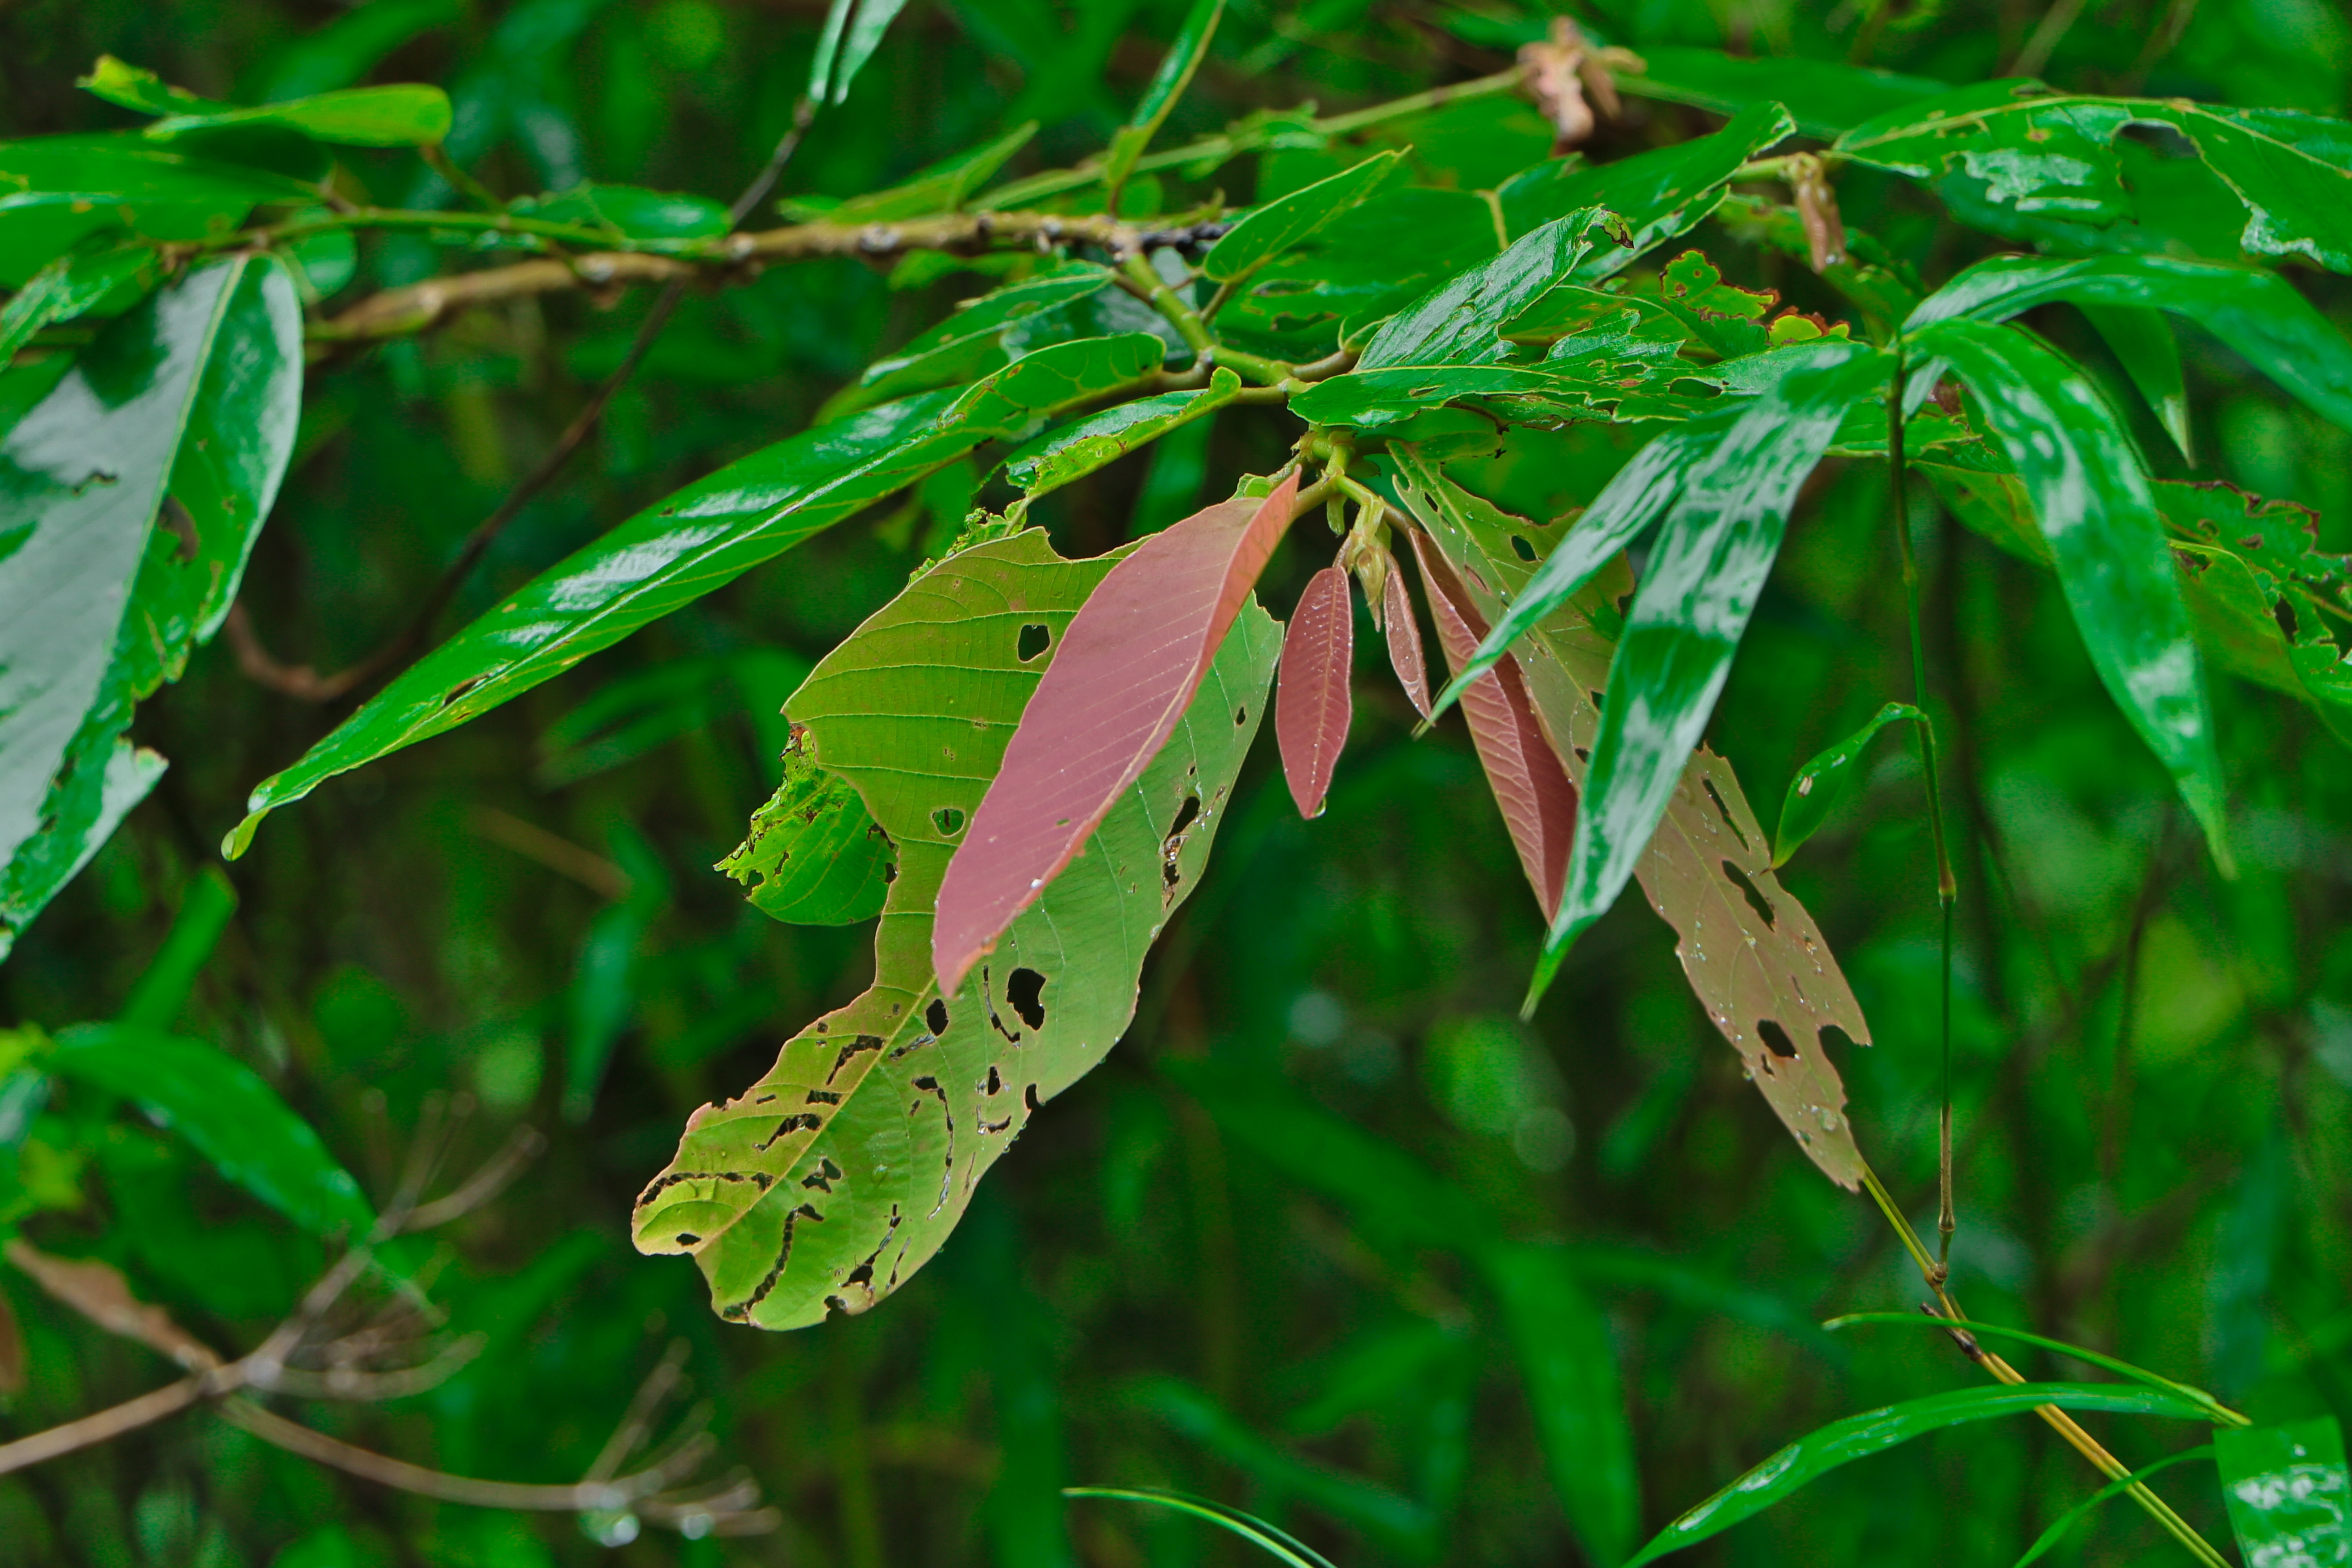
tree, branch, plant, leaf, flower, green, jungle, evergreen, botany, flora, shrub, rainforest, deciduous, flowering plant, plant stem, woody plant, land plant